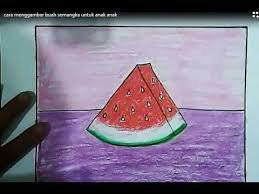
Label: Watermelon